Pagla Kahin Ka

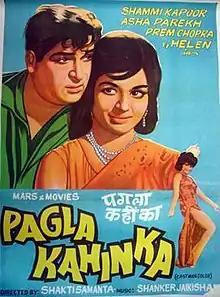
Poster

Pagla Kahin Ka ("Such a Fool") is a 1970 Indian Hindi-language romance film directed by Shakti Samanta. It stars Shammi Kapoor, Asha Parekh, Helen and Prem Chopra, all of whom had earlier starred in the huge hit Teesri Manzil (1966). The film is well known for the Mohammed Rafi and Lata Mangeshkar's song "Tum Mujhe Yun Bhula Na Paaoge". The film's music is by Shankar Jaikishan.